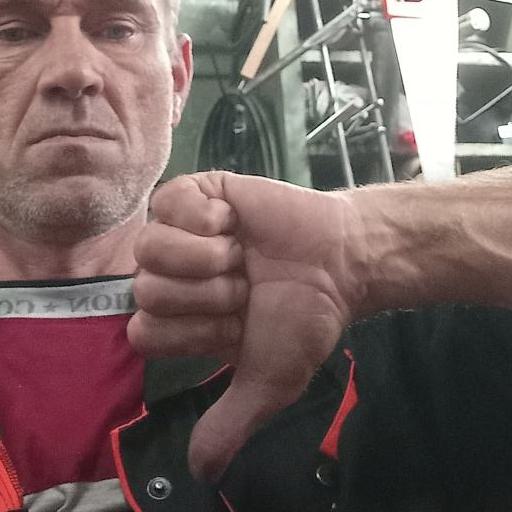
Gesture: dislike